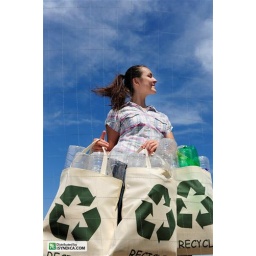
recycling: woman holding bag with plastic bottles against blue sky